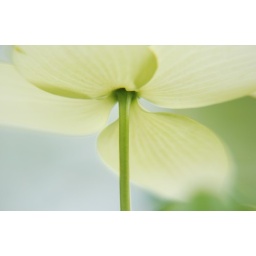
Closeup of a white flower in soft lighting